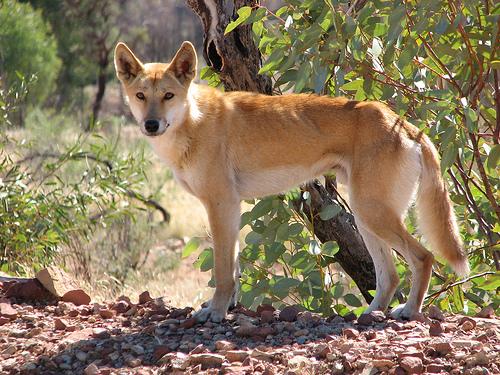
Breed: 217-n000079-dingo